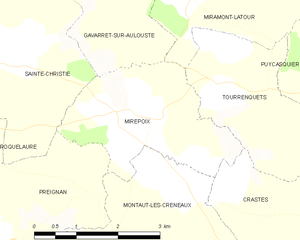
Mirepoix est une commune française située dans le département du Gers, en région Occitanie.